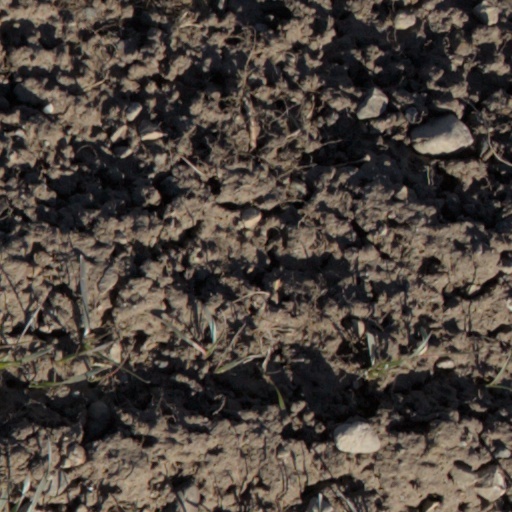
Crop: wheat